2019 Central League Climax Series

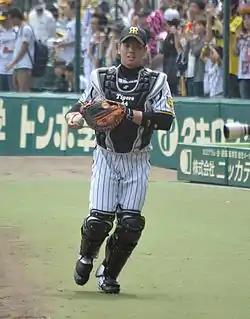
Ryutaro Umeno's sacrifice fly scored the series-winning run.

In Game 2, the Baystars once again took the lead in the first, this time scoring two-run on a home run by López off of Tiger's starter Koyo Aoyagi. They added a run to their lead in the third inning when Tsutsugo hit a home run, his second of the series. The Tigers were able to come back and tie the game starting in the fifth inning. Hojo hit an RBI double and moved to third base on a throwing error on the same play. That DeNA error proved costly when Kosuke Fukudome singled, allowing Hojo to score. In the sixth, Kento Itohara singled, moved to second base on a sacrifice bunt, then advanced to third on a wild pitch. Hiroki Uemoto tied the game with a single to drive in Itohara. The Baystars responded in the bottom of the same inning by taking the lead on a Kazuki Kamizato RBI single. DeNA relief pitchers kept the Tigers scoreless until their closer Yasuaki Yamasaki, who also pitched in the eighth inning, blew the save in the ninth by allowing a Fukudome solo home run to tie the game. In the bottom of the ninth, Miyazaki singled off of Baystars reliever Iwazaki. Yokohama manager Alex Ramírez then put left-handed batter Tomo Otosaka in as a pinch hitter to face the left-handed Iwazaki. Otosaka hit a two-run sayonara home run to win the game.